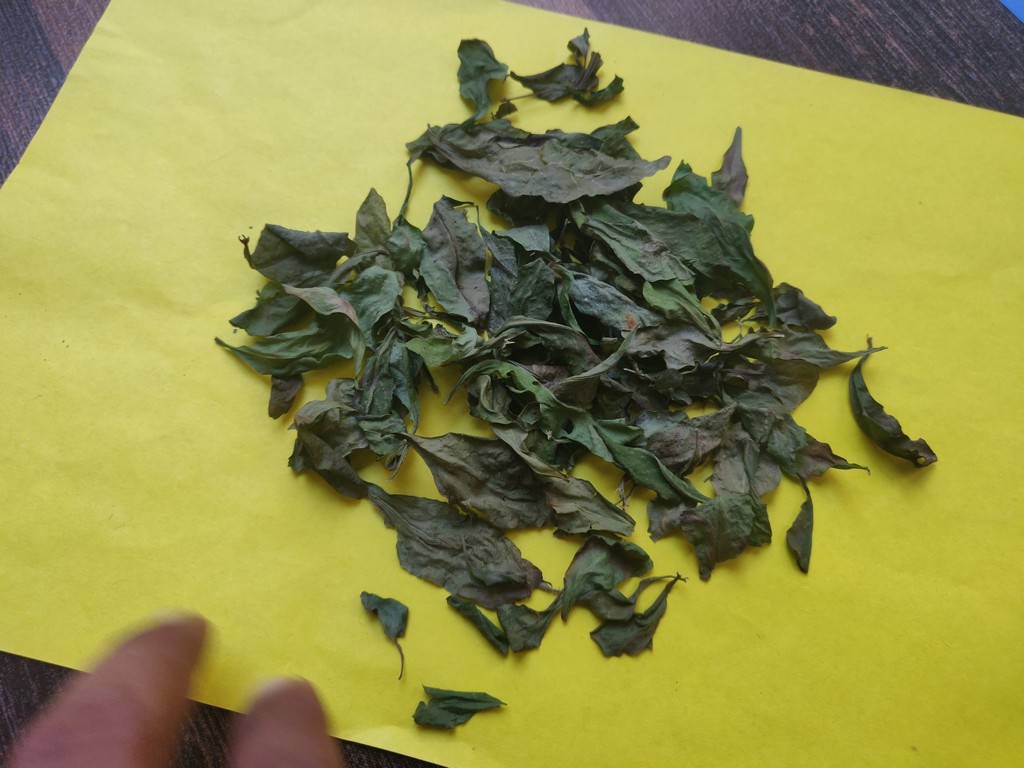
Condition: Dried
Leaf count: multiple
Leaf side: unknown